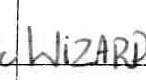
Label: Wizards